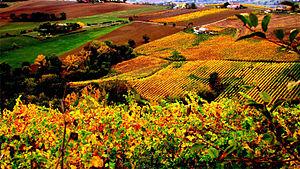
Le Verdicchio dei Castelli di Jesi est un vin blanc italien de la région Marches doté d'une appellation DOC depuis le 11 août 1968. Seuls ont droit à la DOC les vins blancs récoltés à l'intérieur de l'aire de production définie par le décret.